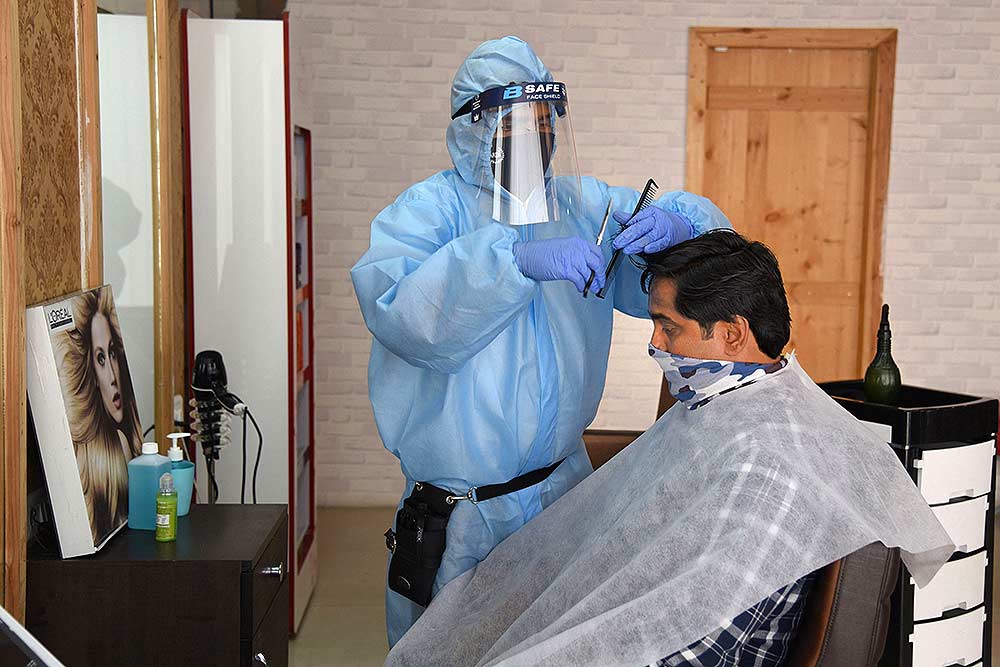
Objects detected:
Face_Shield
Mask
Gloves
Gloves
Coverall